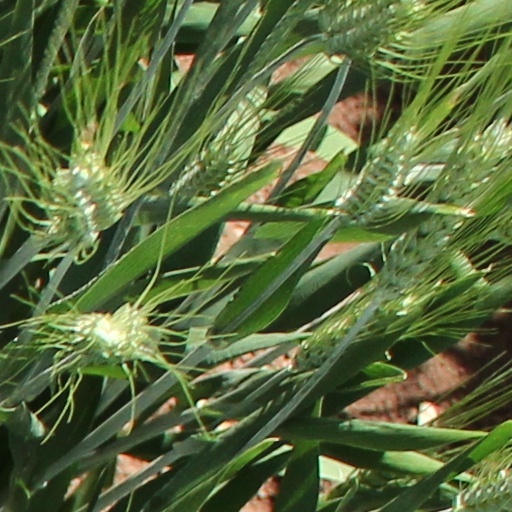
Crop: wheat